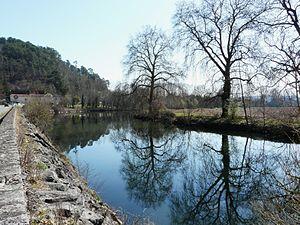
L'Isle au Pas de l'Anglais entre Chancelade (à gauche) et Marsac-sur-l'Isle (à droite), Dordogne, France. Vue prise vers l'amont.
Chancelade est une commune française située dans le département de la Dordogne, en région Nouvelle-Aquitaine. Elle est connue des amateurs d'histoire pour l'Homme de Chancelade et pour son abbaye Notre-Dame. C'est une étape de la Via Lemovicensis pour le pèlerinage de Saint-Jacques-de-Compostelle.